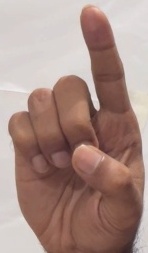
ASL sign: D